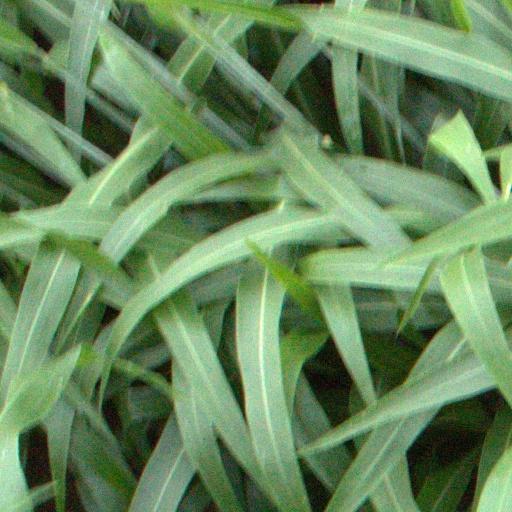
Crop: sorghum